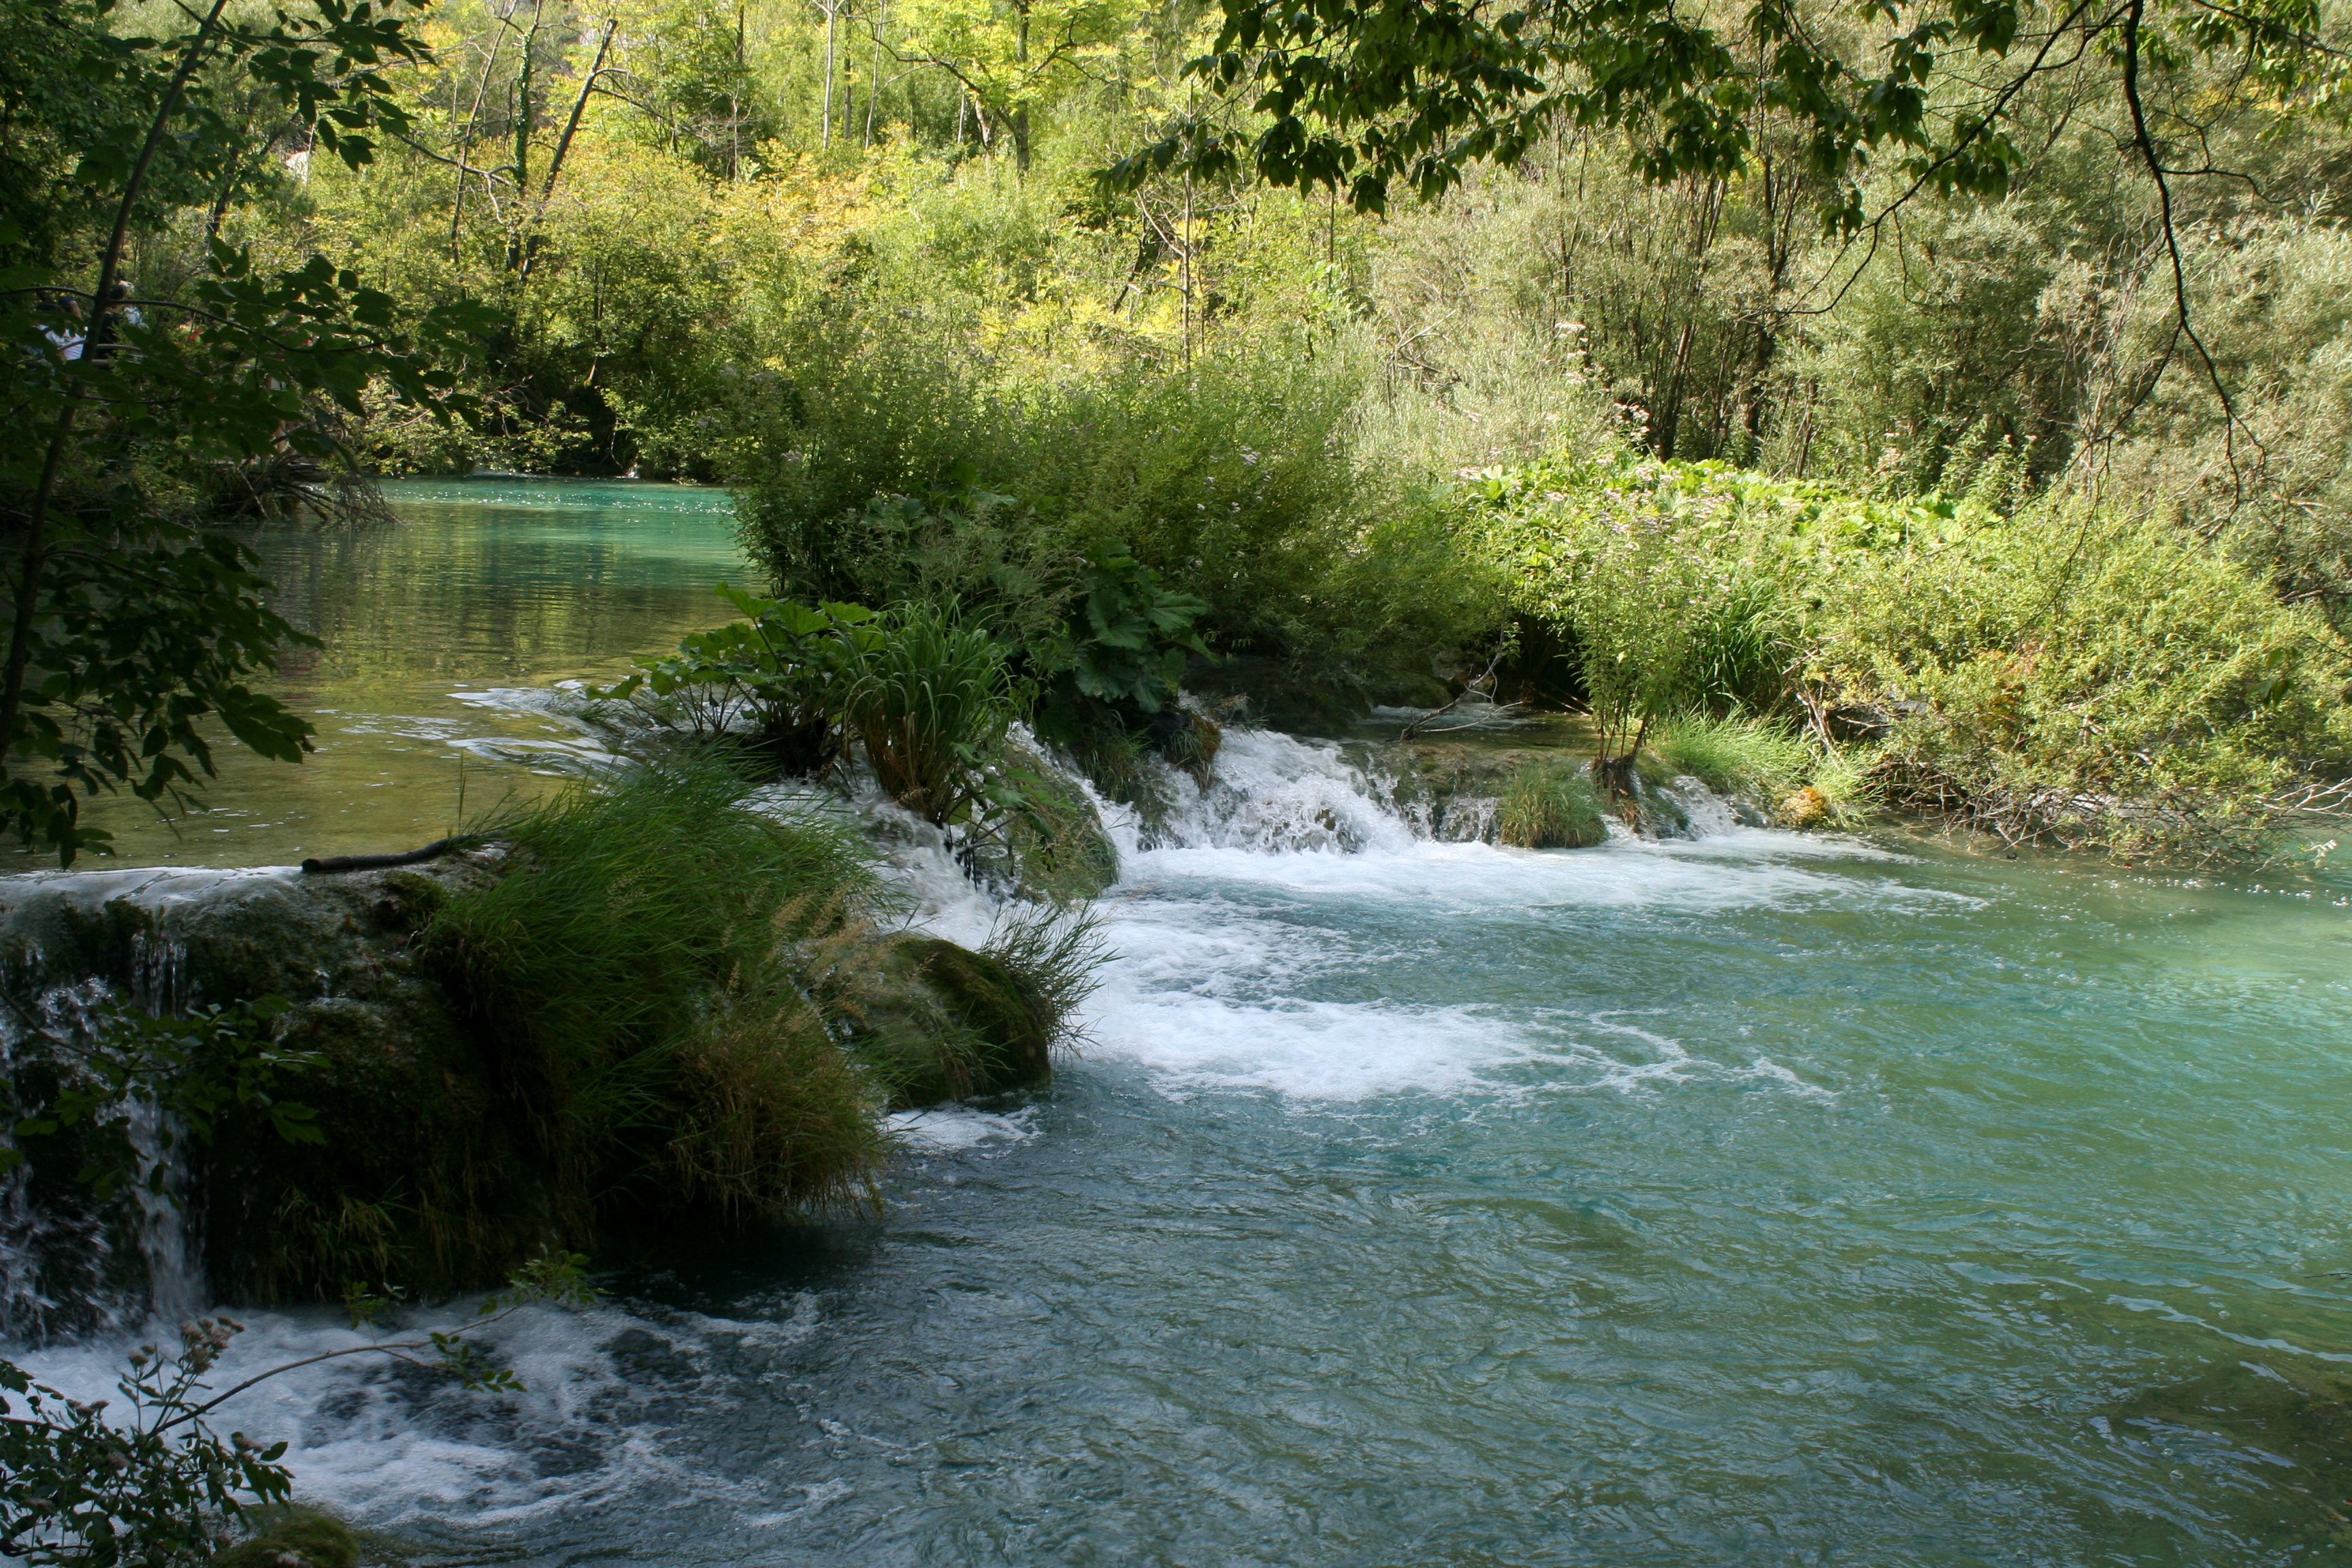
croatia, nature, plant, lake, plitvice, body of water, water resources, natural landscape, riparian zone, watercourse, stream, river, water, nature reserve, vegetation, creek, bank, riparian forest, mountain river, natural environment, fluvial landforms of streams, biome, arroyo, stream bed, waterway, tributary, rapid, tree, floodplain, Drainage basin, landscape, forest, state park, plant community, spring, valdivian temperate rain forest, national park, old growth forest, jungle, rainforest, tropical and subtropical coniferous forests